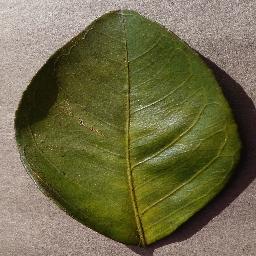
Label: Orange___Haunglongbing_(Citrus_greening)